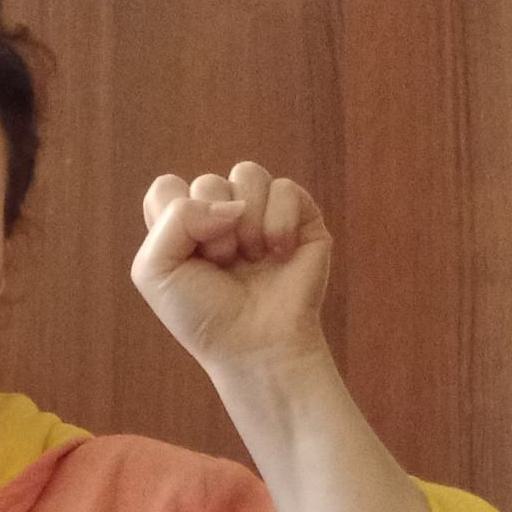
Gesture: fist